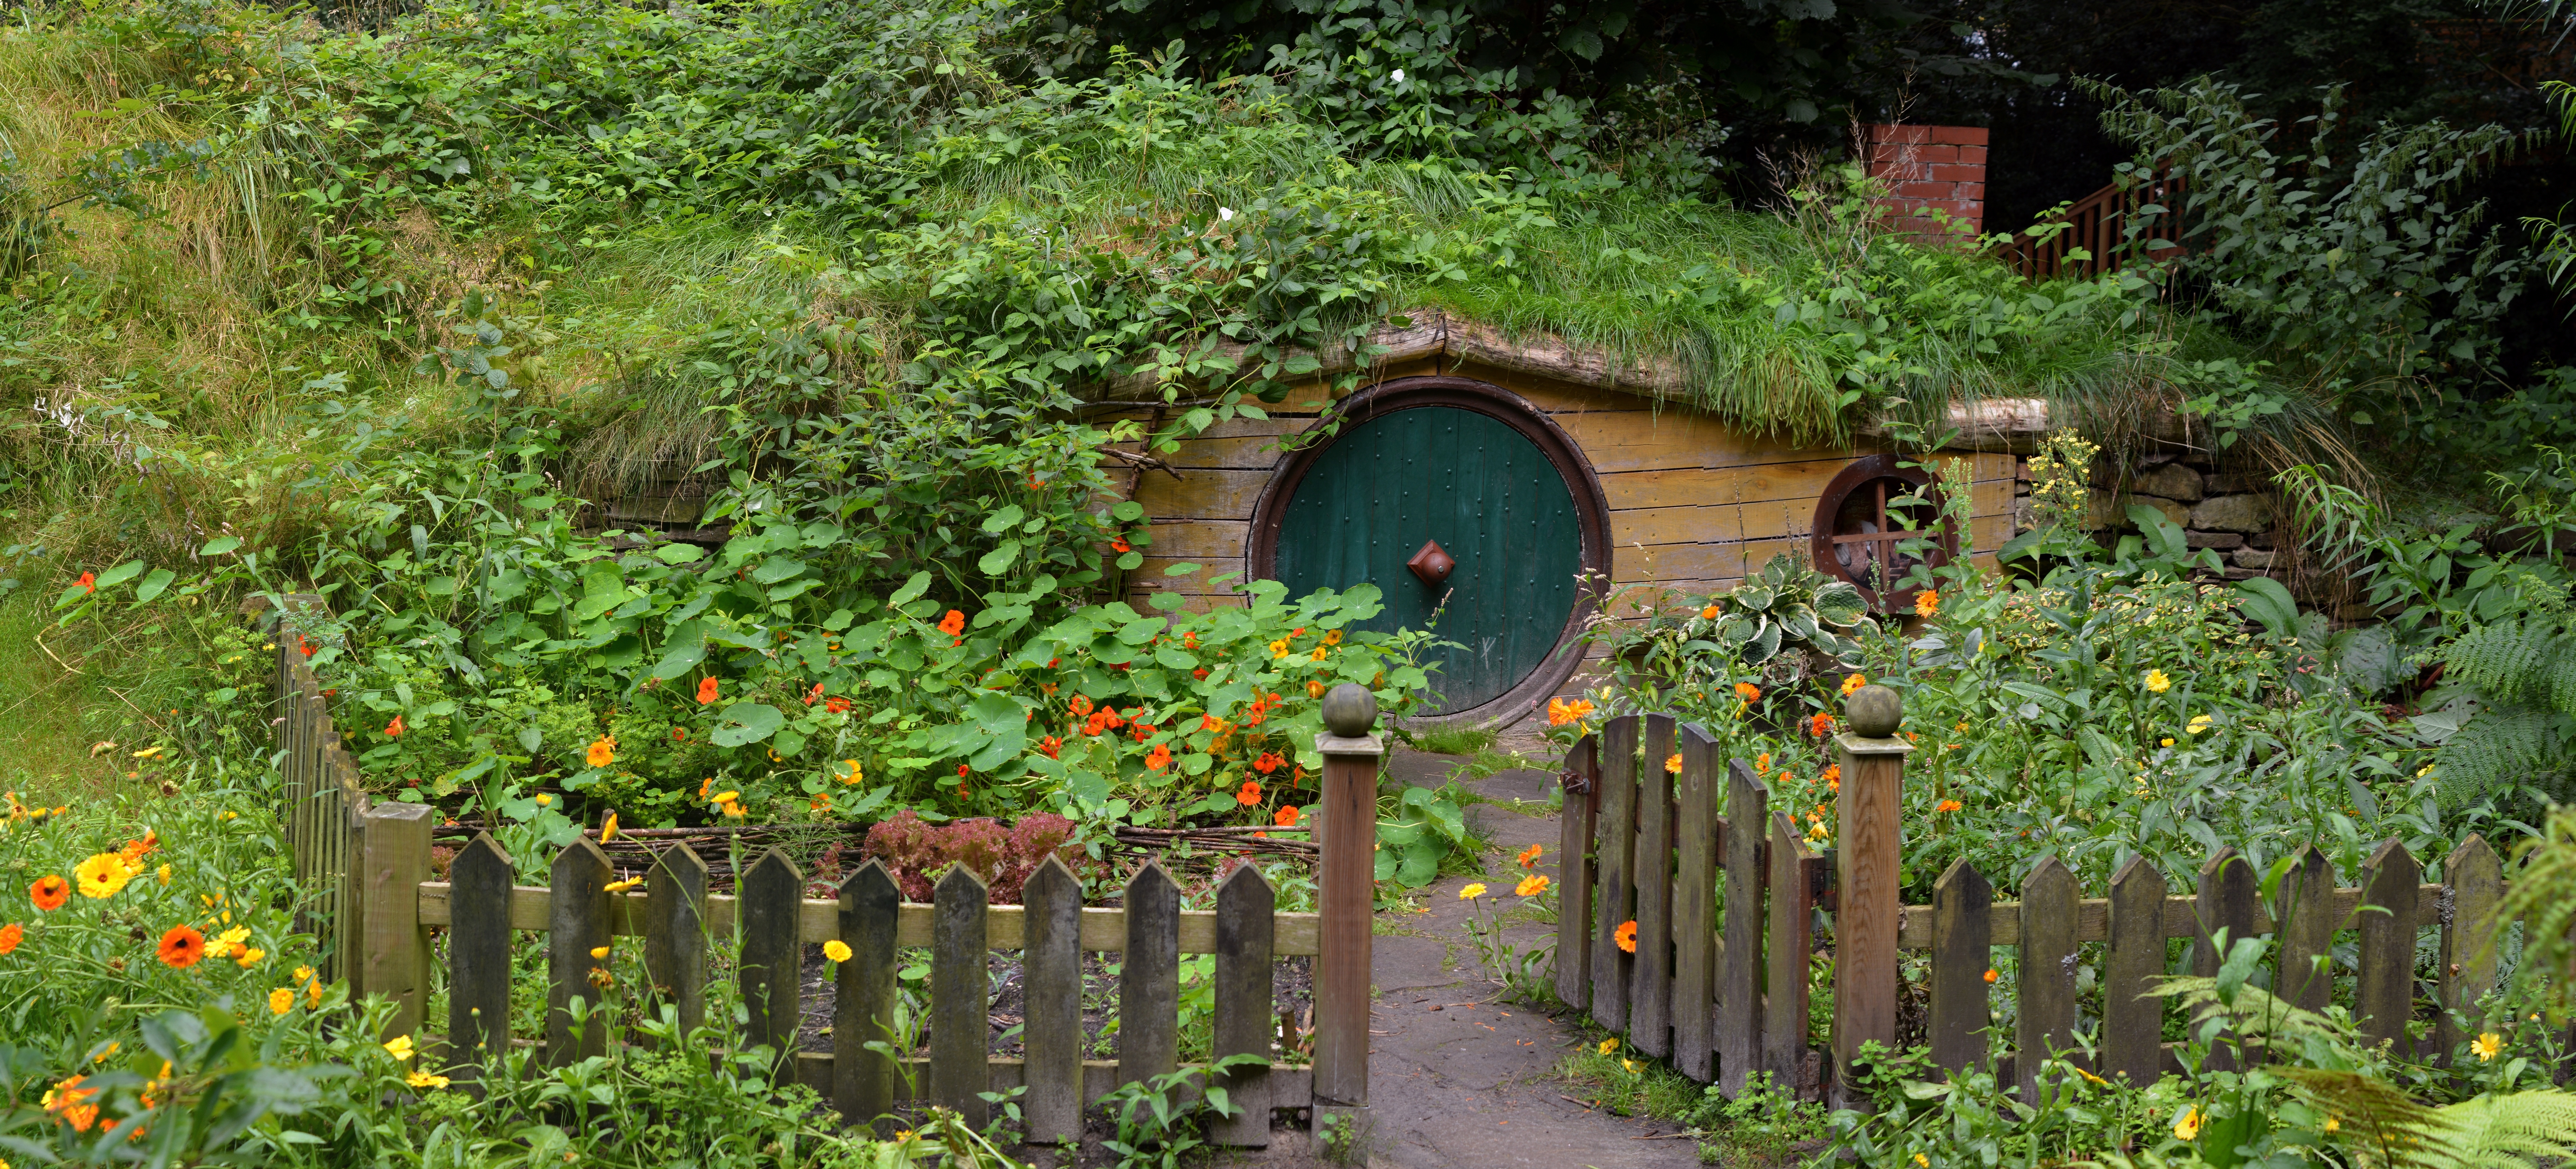
flower, village, live, cave, jungle, cottage, backyard, agriculture, garden, shrub, woodland, yard, hobbit, hobbit house, rural area, outdoor structure